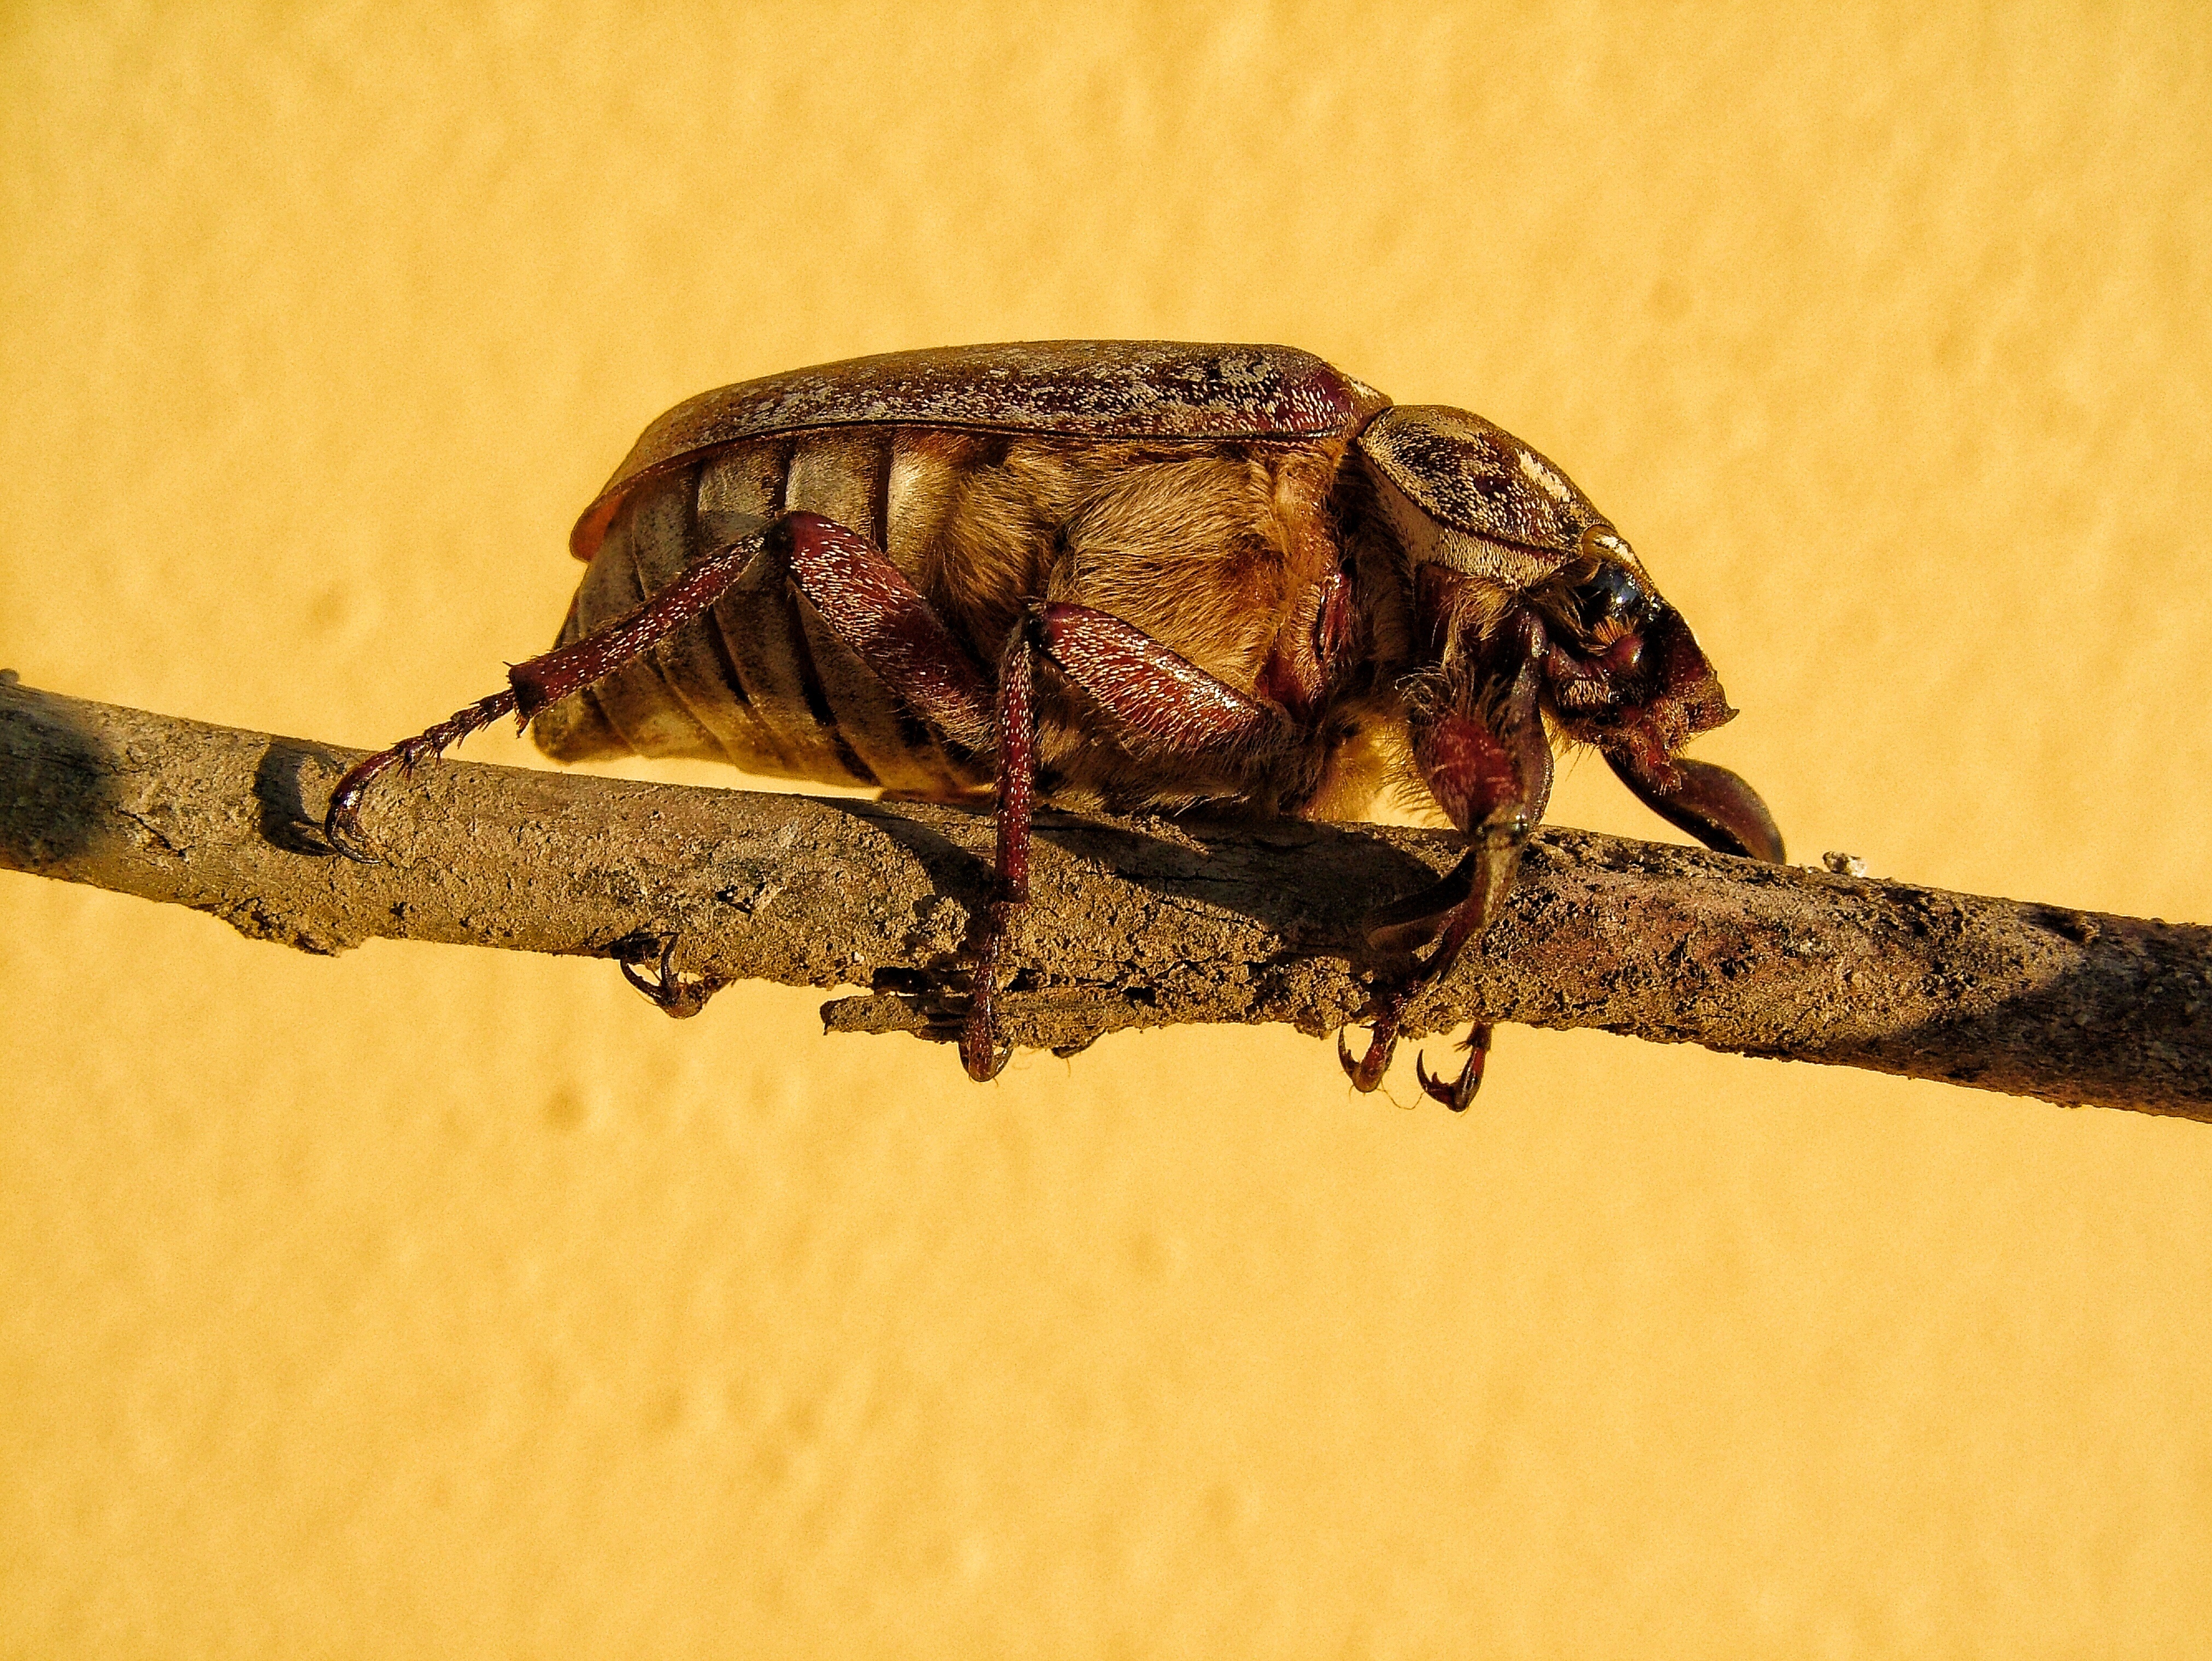
nature, photography, color, insect, macro, yellow, fauna, invertebrate, close up, background, beetle, weevil, macro photography, arthropod, true bugs, scarabs